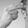
ASL letter: H